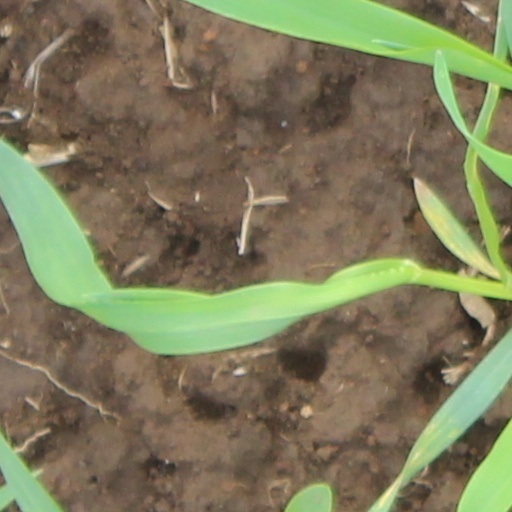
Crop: wheat